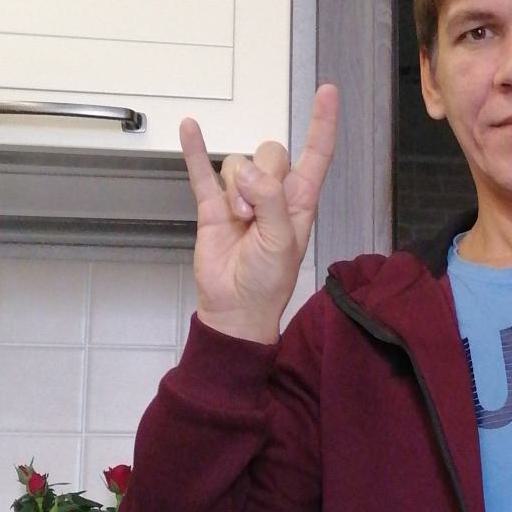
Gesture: rock